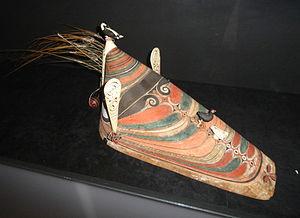
Les coiffes de chasse Unangan sont des chapeaux en bois associés aux Unangan Unangas, appelé aussi aléoutes, les peuples autochtones de ce que l'on appelle actuellement les îles Aléoutiennes.